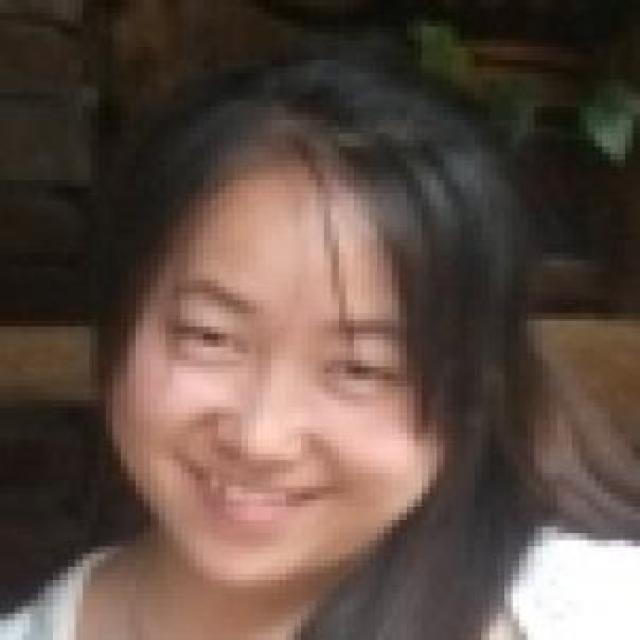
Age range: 21-44